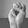
ASL letter: M